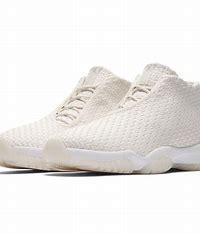
Brand: Jordan
Model: Future